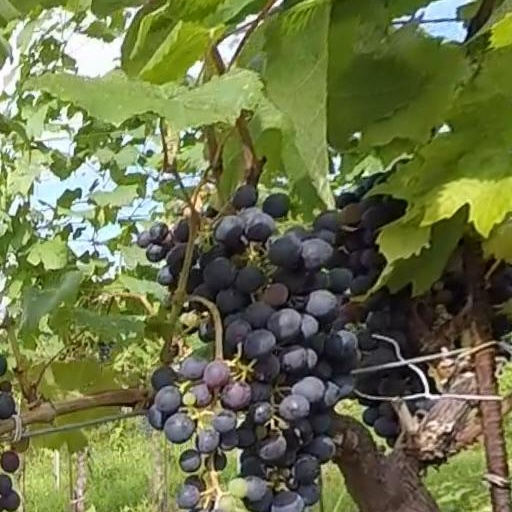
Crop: grape